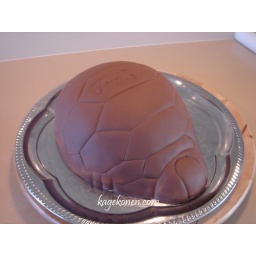
Giant chocolate turtle cake for my sons 22 years birthday.Inside is spongecake, strawberry mousse, chocolate cake and chocolate turtle ganashe. Covered in sugarpaste.